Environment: real
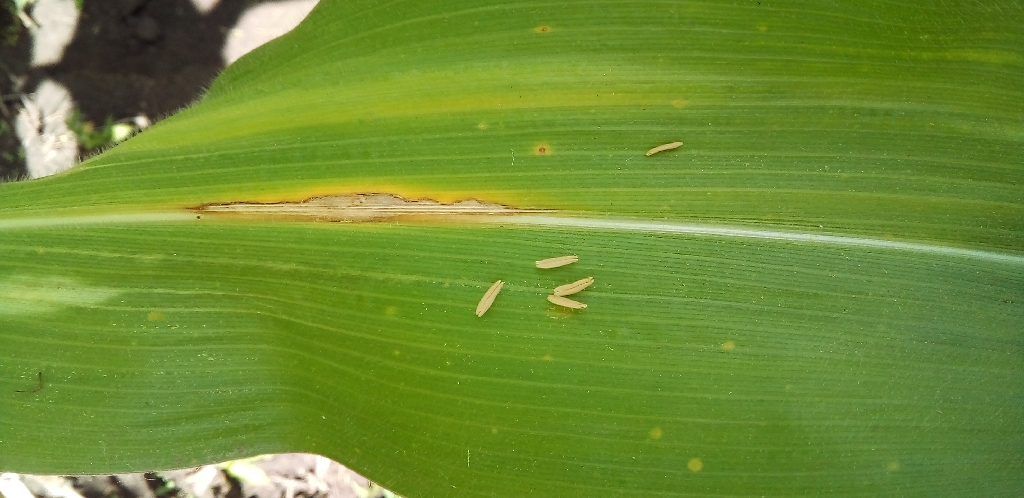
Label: northern_corn_leaf_blight